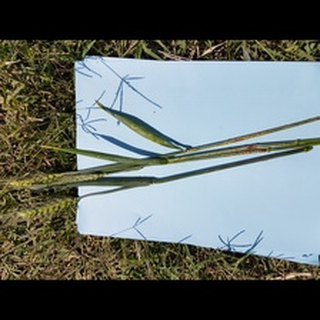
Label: wheat_black_rust